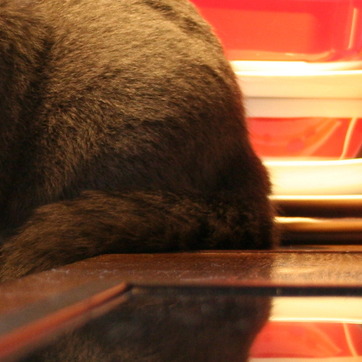
Material: other